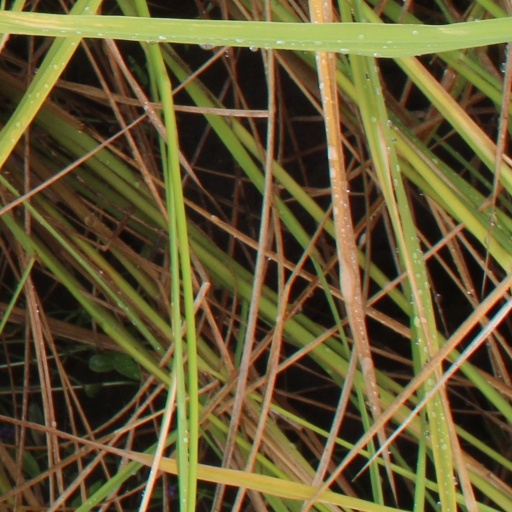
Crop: rice